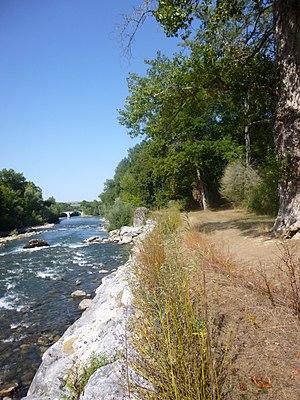
Berges de l'Île de la Glère et gave d'Oloron.
Sauveterre-de-Béarn est une commune française située dans le département des Pyrénées-Atlantiques, en région Nouvelle-Aquitaine. Ses habitants sont appelés les Sauveterriens.